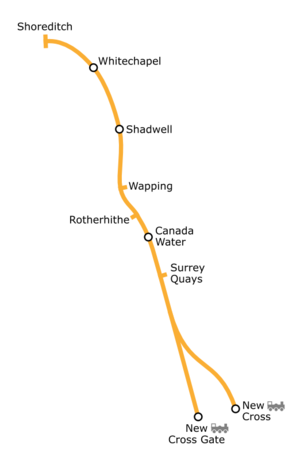
La East London line est une ancienne ligne du métro de Londres, ouverte en 1869 sous le nom de East London Railway. Elle fut fermée le 22 décembre 2007 afin d'être reconvertie pour former une nouvelle ligne nord-sud traversant la capitale du Royaume-Uni.